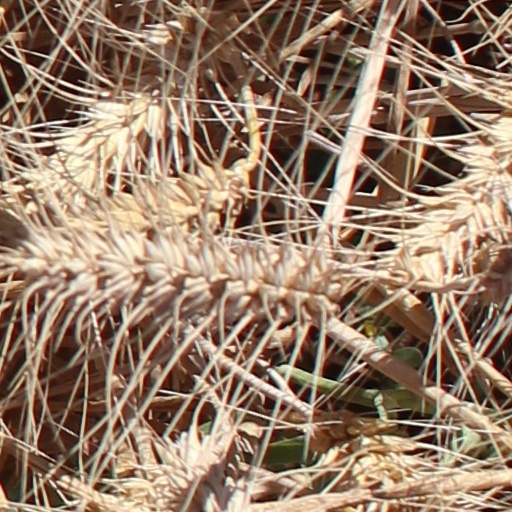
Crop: wheat